Ukrainska Pravda

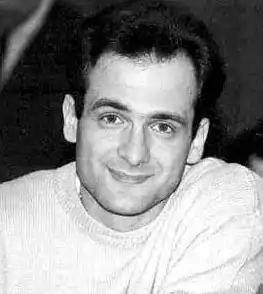
Heorhii Gongadze, Founder of Ukrainska Pravda

In December 1999, journalists Heorhii Gongadze, Olena Prytula, and Serhii Sholokh traveled to Washington to draw attention to the suppression of press freedom in Ukraine. According to Prytula, it was during this trip that the idea of creating a Ukrainian online news outlet emerged. In April 2000, Gongadze and Prytula founded Ukrainska Pravda. Gongadze became the editor-in-chief, while Prytula served as his deputy. The online project was launched the day after the nationwide referendum of 2000, which had been initiated by President Leonid Kuchma The initial funding for Ukrainska Pravda came from a sponsor close to the Secretary of the National Security and Defense Council (NSDC), Yevhen Marchuk. However, this collaboration ended soon after the website published a critical article about Marchuk. Gongadze also negotiated potential funding with Hryhorii Surkis and a parliamentarian close to Oleksandr Volkov.